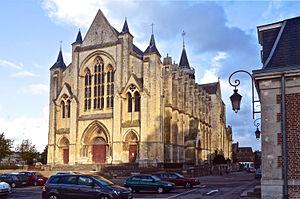
Eu (Seine-Maritime, France), collégiale Notre-Dame et Saint-Laurent
La collégiale Notre-Dame et Saint-Laurent O'Toole à Eu était à l'origine le lieu de culte d'une abbaye qui fut détruite sous la Révolution. Cette église, construite entre 1186 et 1240, était celle des chanoines de Saint-Victor. La collégiale fait l’objet d’un classement au titre des monuments historiques par la liste de 1840.